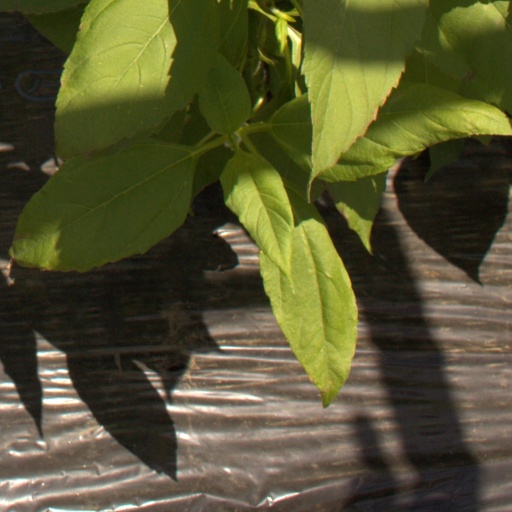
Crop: Jerusalem artichoke